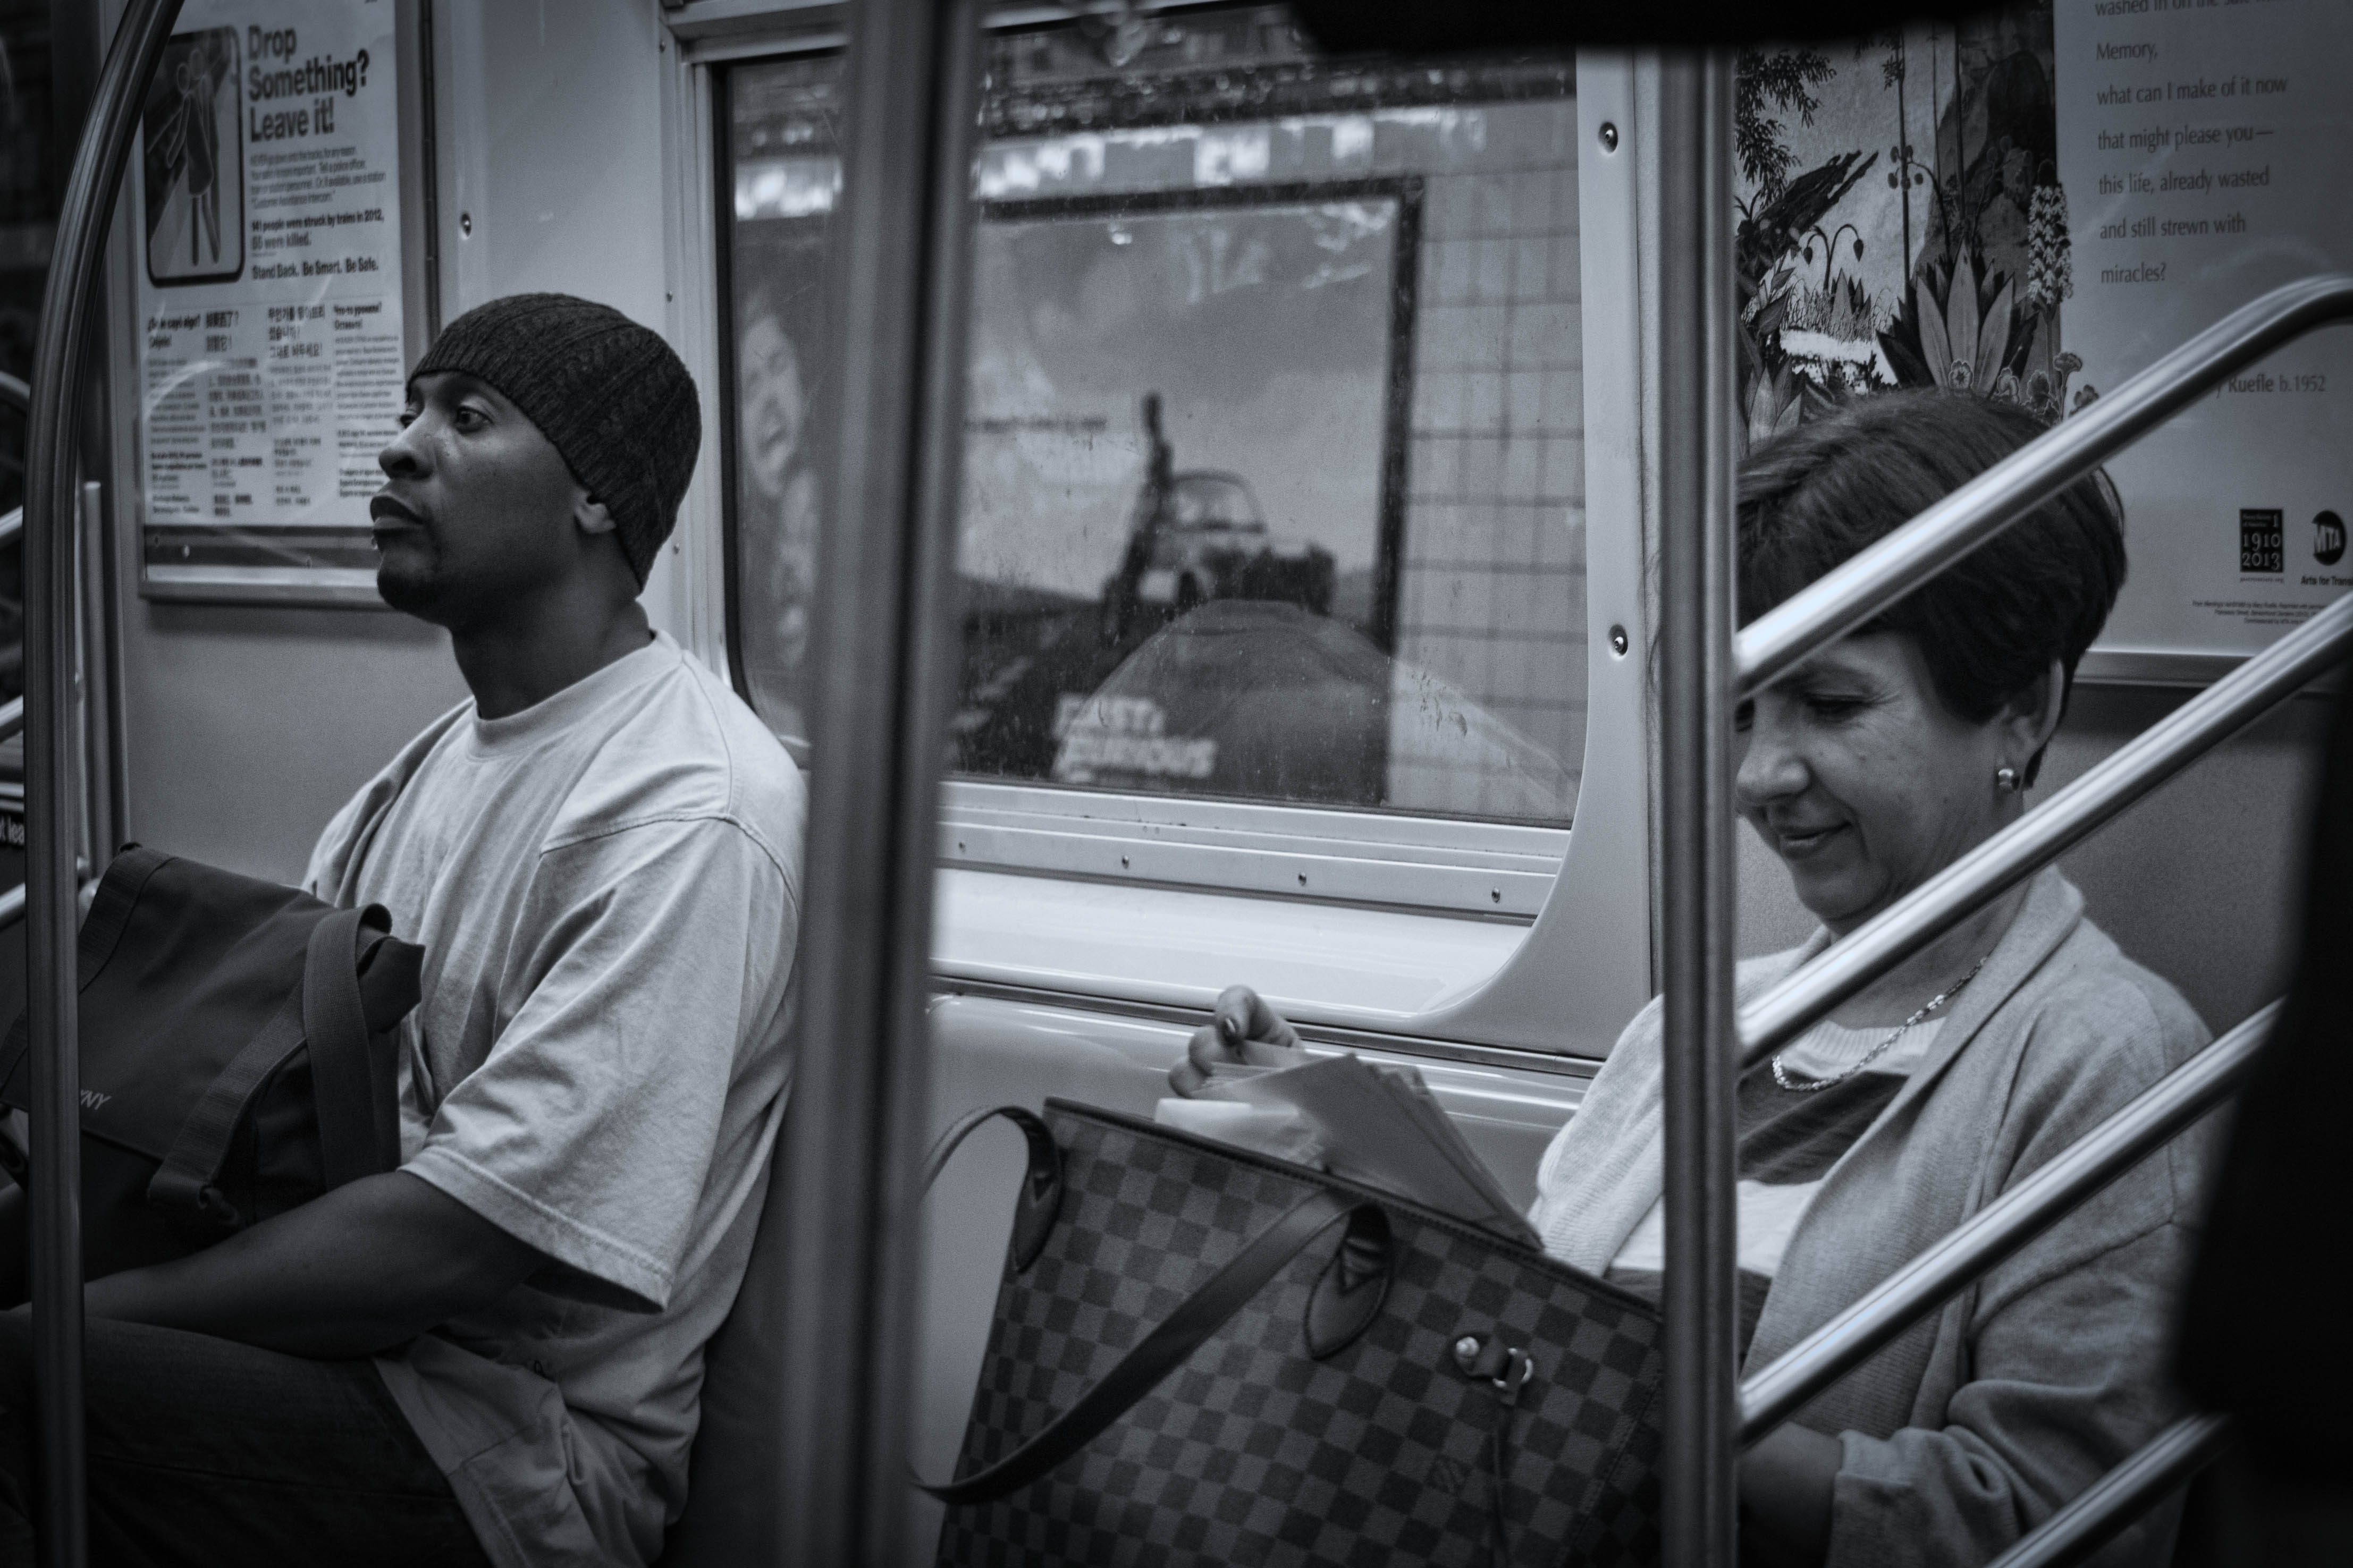
black and white, white, street, photography, black, monochrome, photograph, snapshot, monochrome photography, film noir